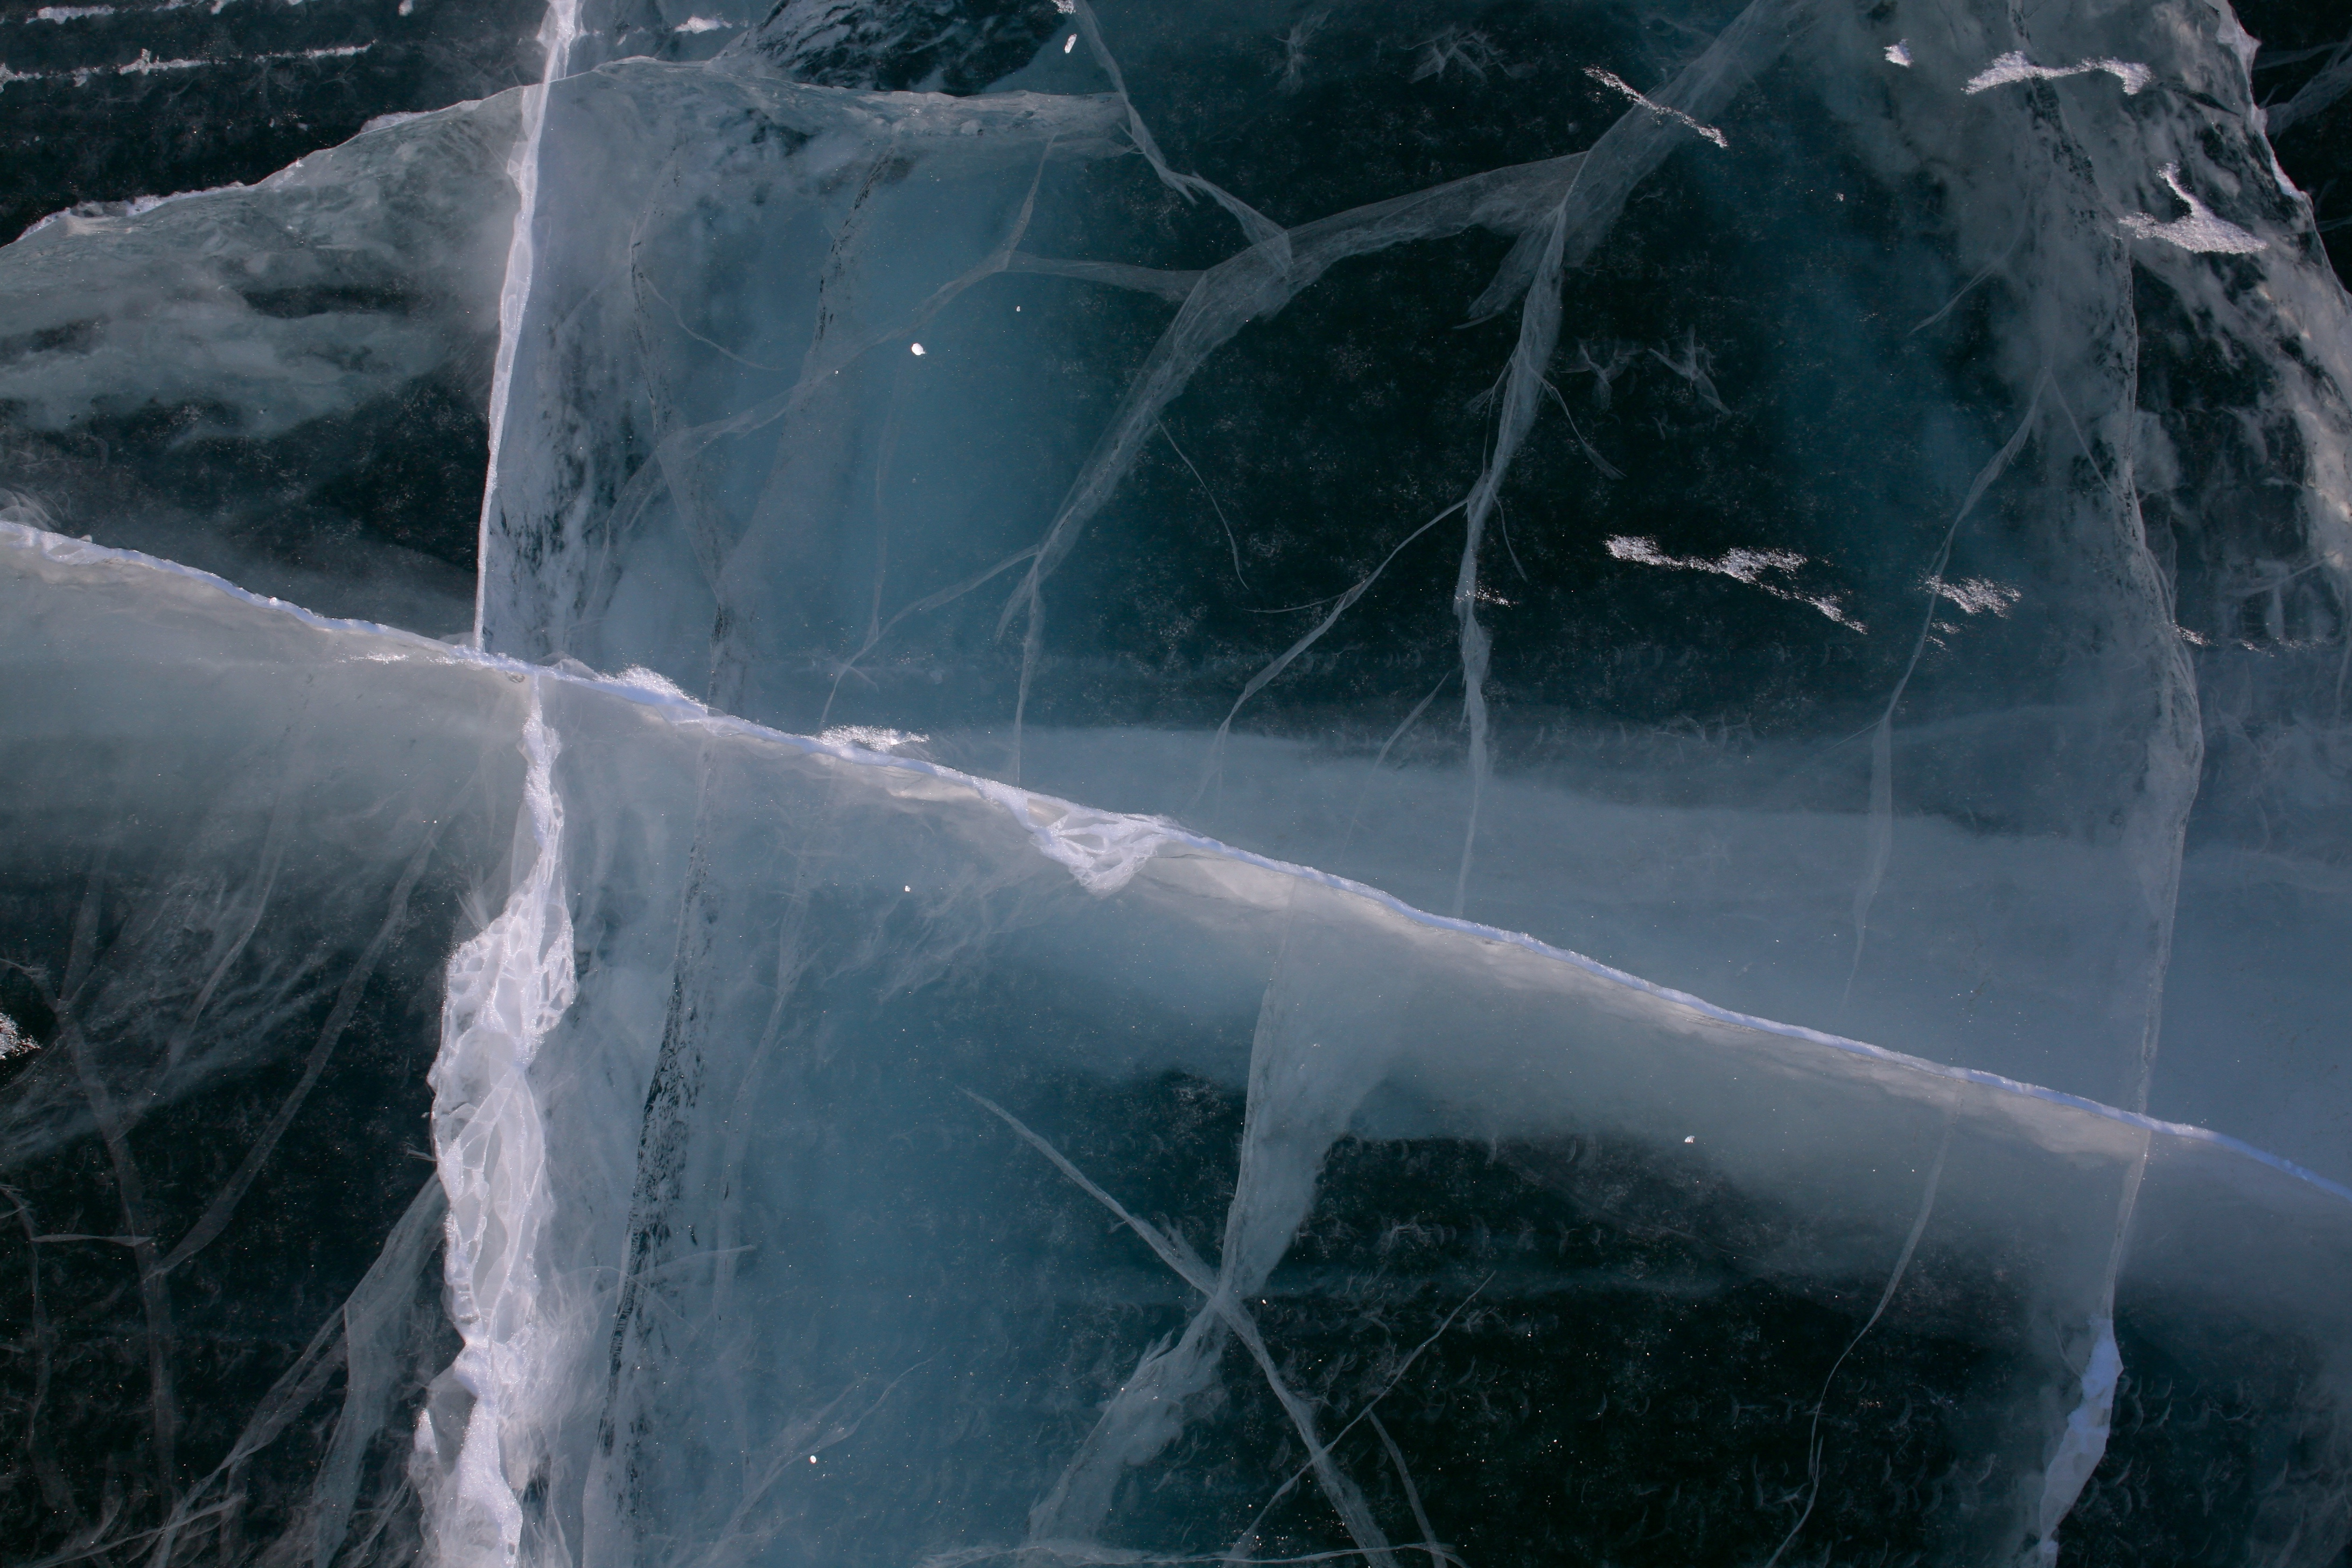
water, waterfall, ice, rapid, crack, frozen, frozen lake, cracked, water feature, freezing, atmospheric phenomenon, geological phenomenon, wind wave, ice cave